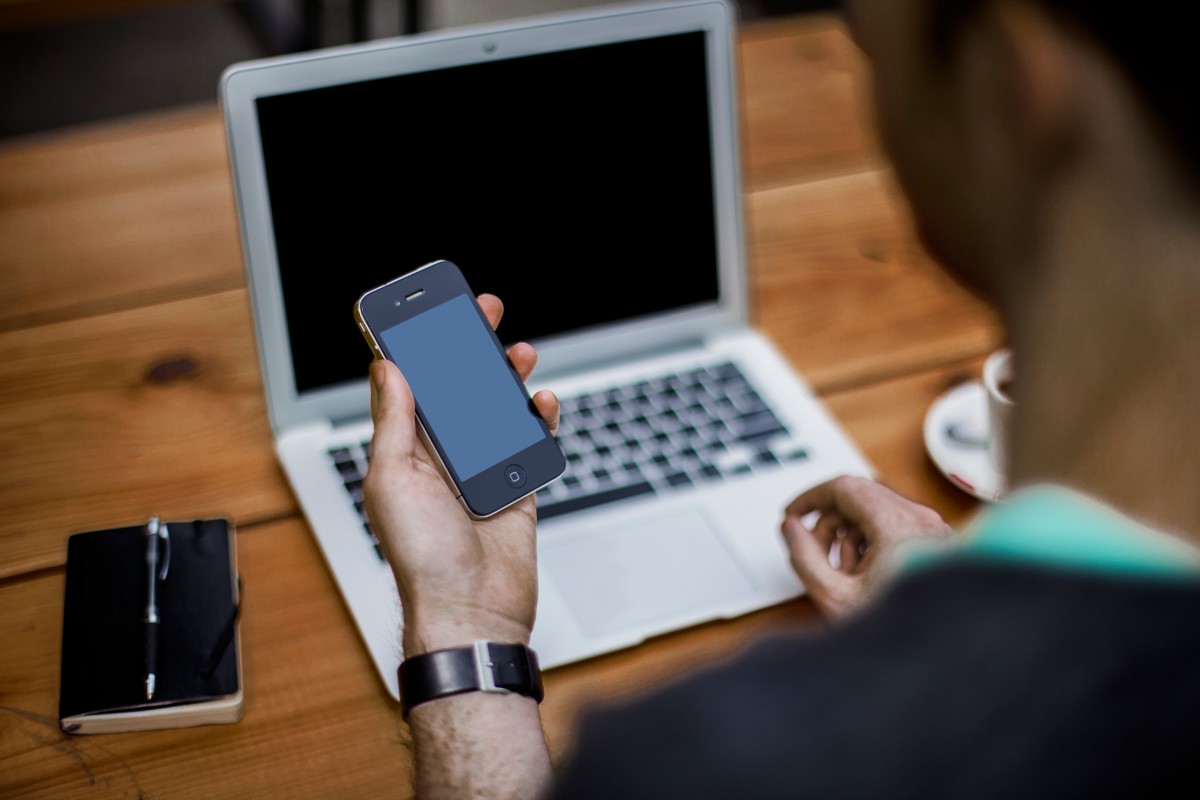
Tags: smartphone, macbook, mac, mobile, writing, hand, gadget